Gackt

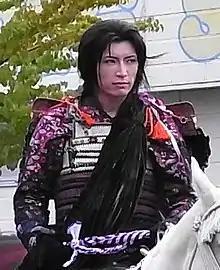
Gackt as Uesugi Kenshin at Jōetsu city's 83rd Kenshin Festival in 2008.

In 2015, Gackt made a cameo appearance in "Origami", a short film by director Cato Ochi. It premiered at the Cannes Film Festival. In the same year he voiced the characters Uesugi Kenshin and Sengoku Gackt which was modelled after him as well as provided the opening theme song of the mobile game "Sengoku Shura Soul". In early 2016, it was announced that Gackt was to have his first lead role after 14 years in the movie "" (2018) directed by . The movie is set at the Yaeyama Islands of Okinawa, and Gackt portrays photographer Hikaru Ooyama who falls in love with a girl, Mami who mysteriously disappears. In the same year he voiced Maten Ruedo in the mobile game "Othellonia", was a voice actor for The Fiend with Twenty Faces providing also opening and ending theme songs for the anime "Trickster", and also dubbed the main role played by Tom Hiddleston in the Japanese dub of "".